Telekura

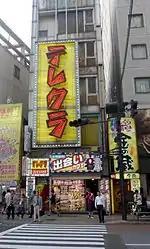
A telekura establishment in Ikebukuro, September 2015

, an abbreviation for , are telephone-based dating services originating in Japan.